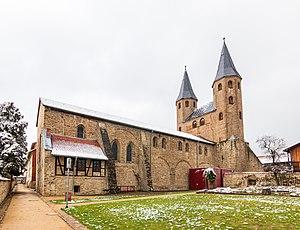
L'abbaye de Drübeck est une ancienne abbaye des religieuses bénédictines à Ilsenburg, située dans le village de Drübeck au pied nord du Harz en Saxe-Anhalt, Allemagne. Elle appartient aujourd'hui à l'Église évangélique-luthérienne allemande qui y abrite un institut pédagogique de théologie et un établissement d'enseignement pastoral.